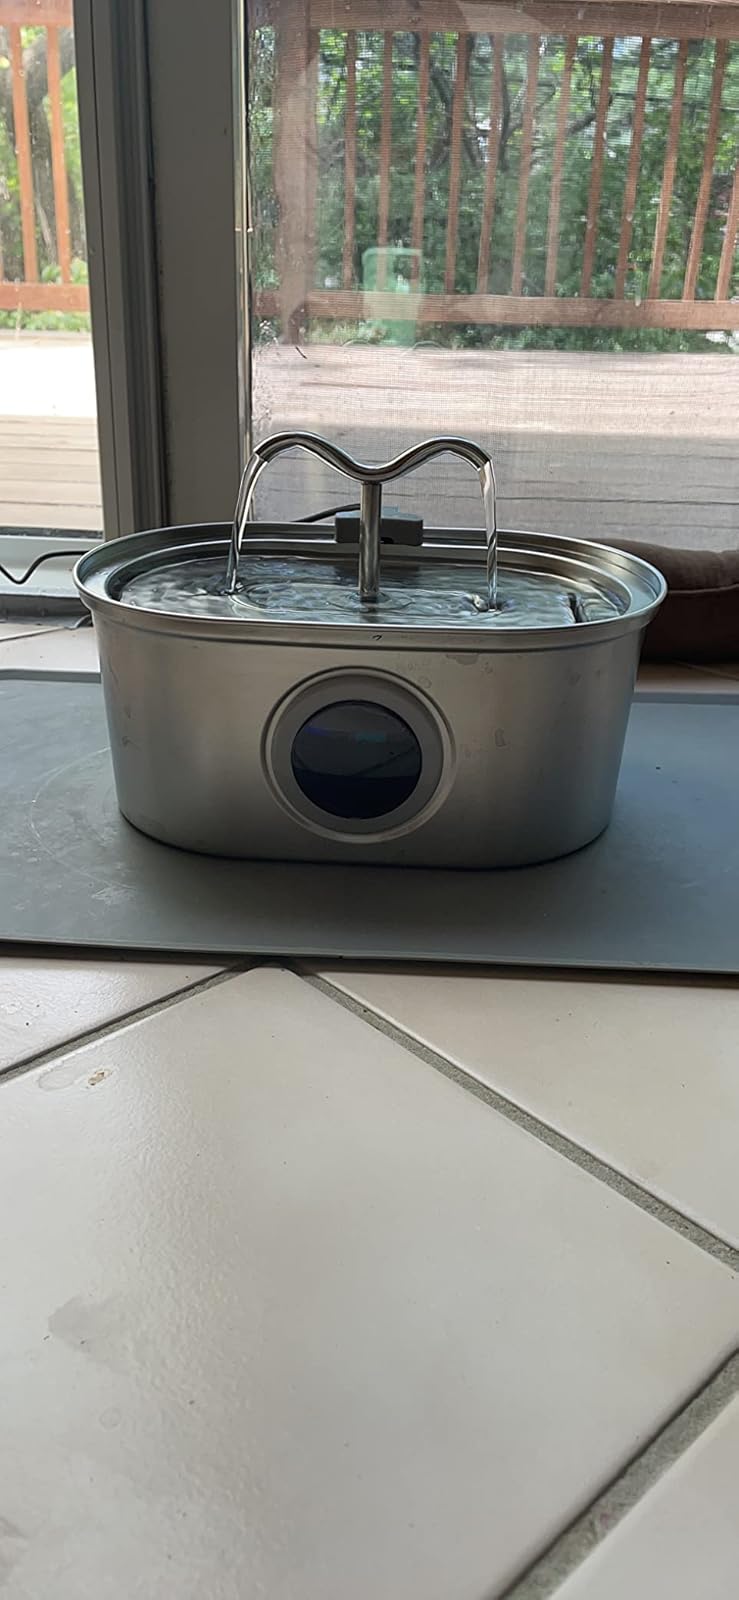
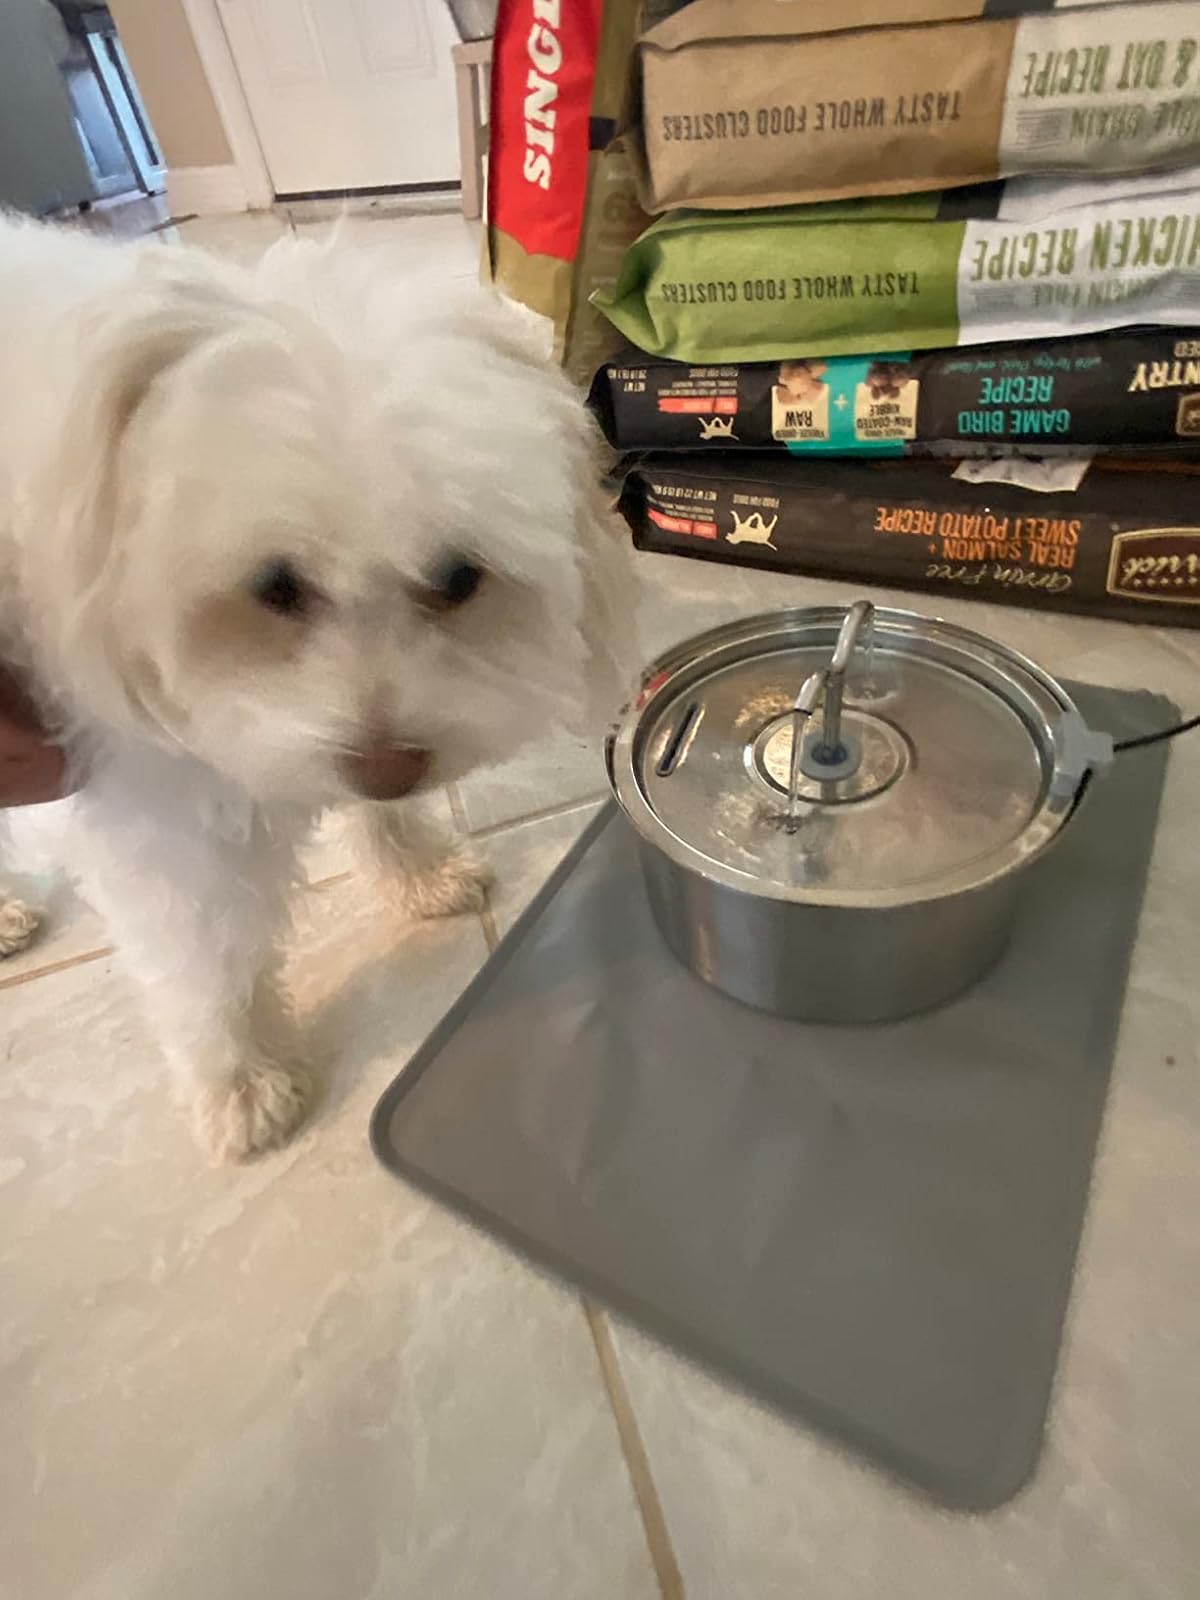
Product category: items_bowl
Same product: no